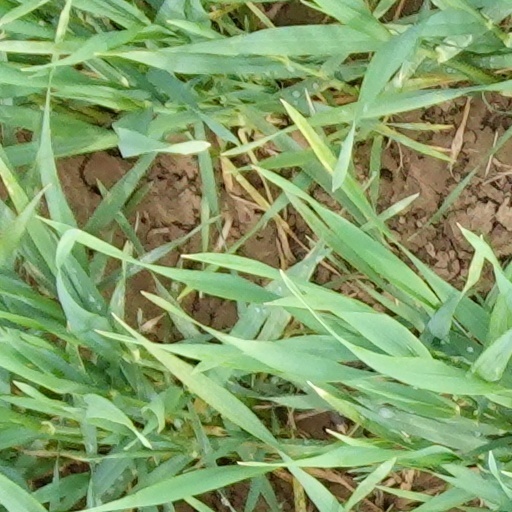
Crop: wheat